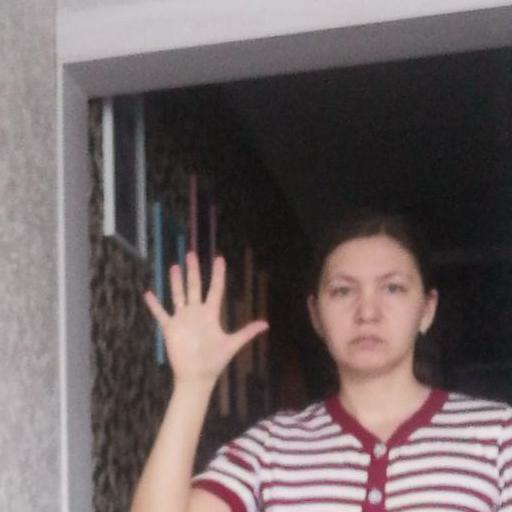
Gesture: palm